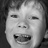
Emotion: happy